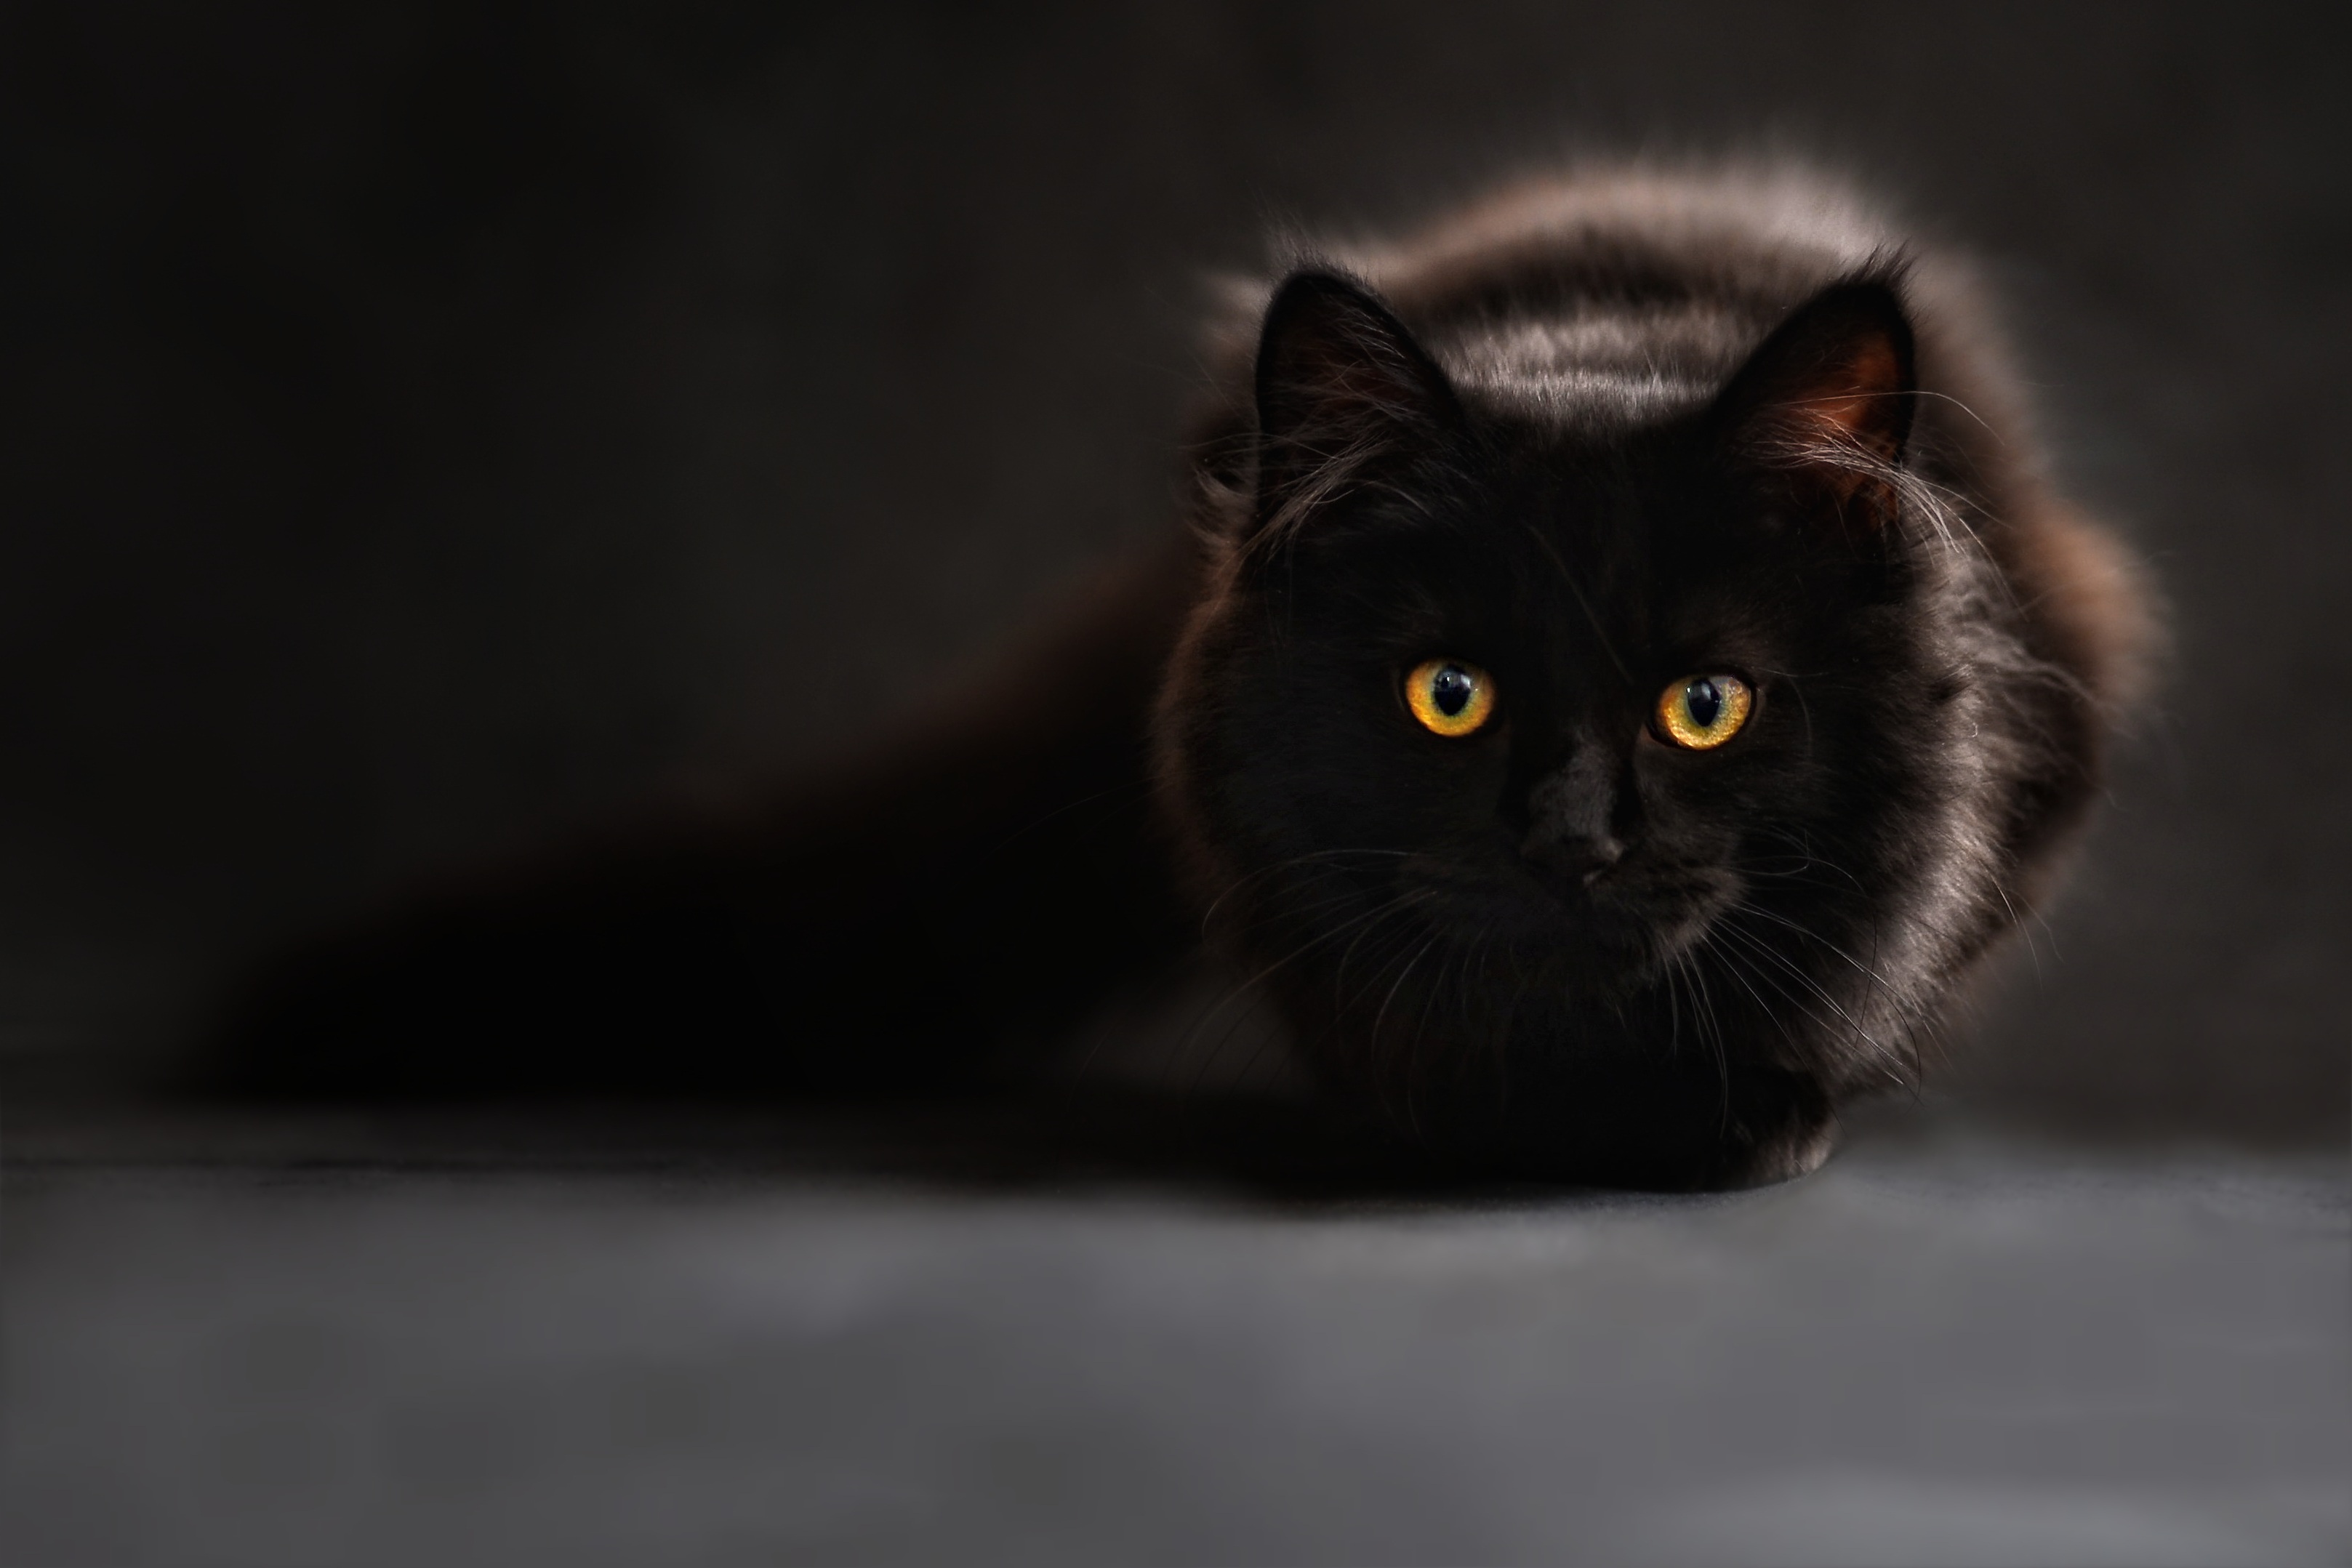
silhouette, cat, mammal, black cat, black, monochrome, whiskers, vertebrate, mainecoon, animal portrait, maine coon, back light, cat's eyes, small to medium sized cats, cat like mammal, carnivoran, cats silhouette